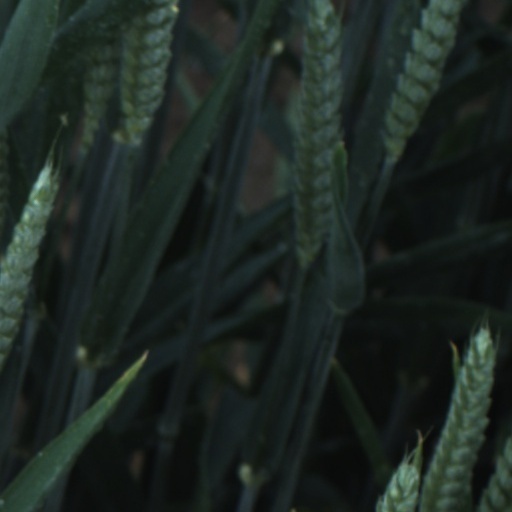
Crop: wheat